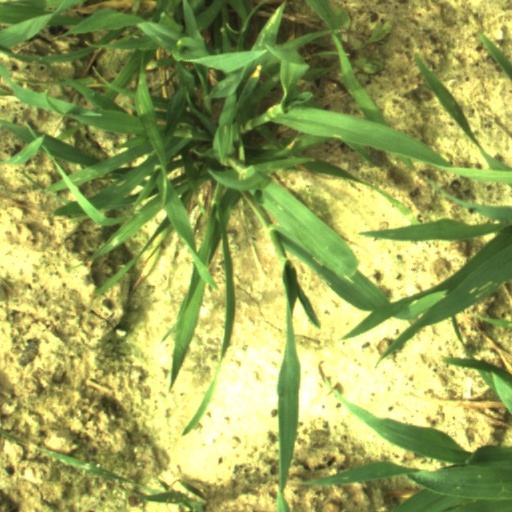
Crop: wheat